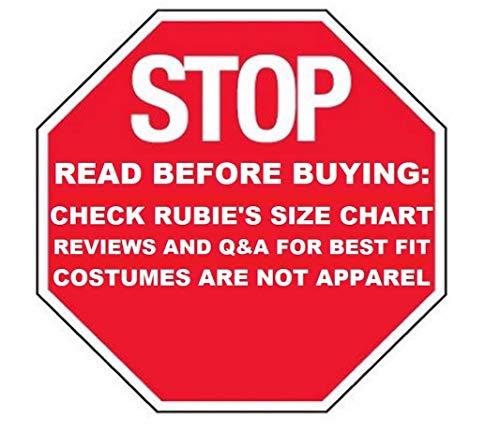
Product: Batman Infant Romper
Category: Clothing, Shoes & Jewelry | Costumes & Accessories | Kids & Baby | Baby | Baby Boys
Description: Includes: Jumper With Cape, Pants, Hat, Booties.
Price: $18.25 - $29.98